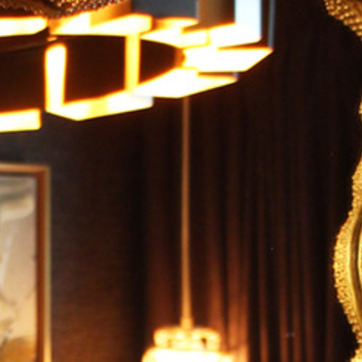
Material: mirror